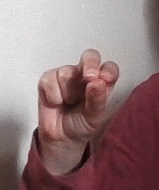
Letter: gaaf